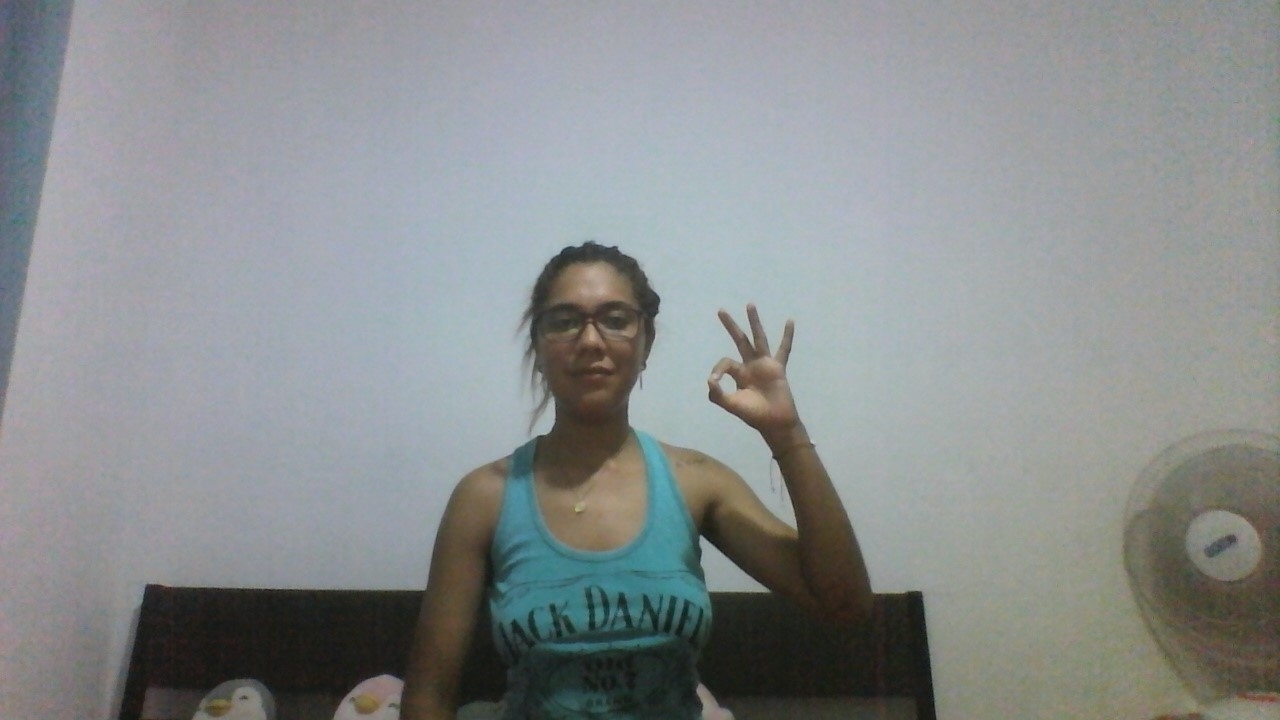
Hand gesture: ok